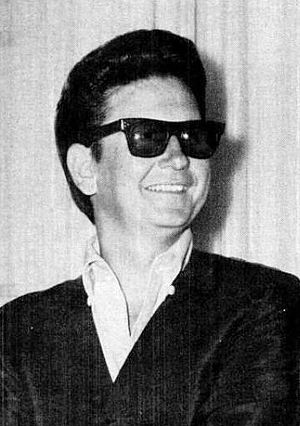
Navne i Rock and Roll Hall of Fame / Udøvende kunstnere
Navne i Rock and Roll Hall of Fame er en oversigt over de navne, der er optaget i Rock and Roll Hall of Fame i USA. Listen er ikke komplet, se den på Rock and Roll Hall of Fames liste over de optagne navne.